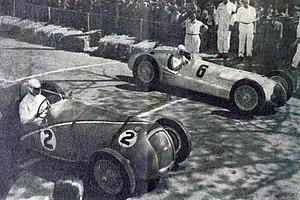
Départ du Grand Prix de Pau 1938, devant le vainqueur René Dreyfus sur Delahaye, derrière Caracciola sur Mercedes.
Le Grand Prix automobile de Pau est une épreuve de course automobile disputée chaque année sur le Circuit de Pau-Ville, tracée dans les rues de Pau, dans le département des Pyrénées-Atlantiques, en France.